Pinscreen animation

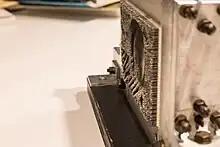
Close-up of a Baby Screen pinscreen from aside

A pinscreen is a white screen perforated with thousands of pins in small holes. Light shines from the side of the screen causing each pin to cast a shadow. Each pin, being able to slide back and forth through the holes, can cast different shadows. The pins do not move easily, presenting some resistance to movement in order to avoid unintended dislocation and thus image error. The pins' motion resistance depends on the pinscreen calibration. The white screen becomes darker the farther the pins are pushed out, protruding from the surface. The more the pins are pushed in less shadows are cast, the lighter the screen becomes, giving a grayish tone and eventually an all-white screen again.